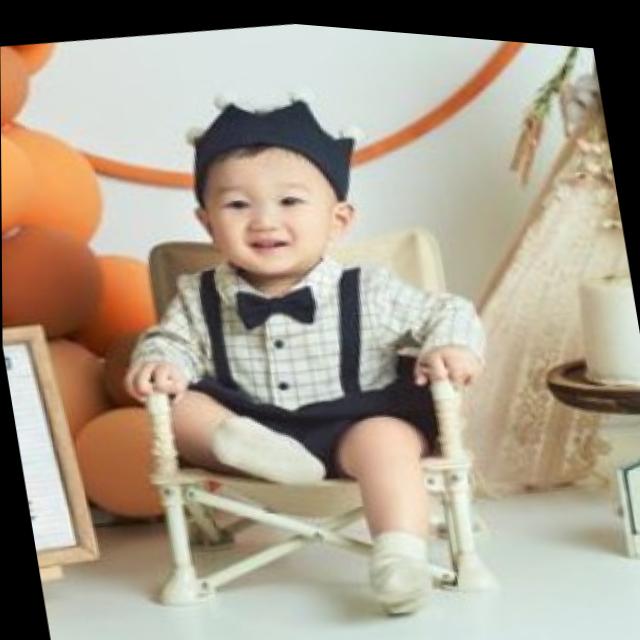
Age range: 0-12